2009 European Amateur Team Championship

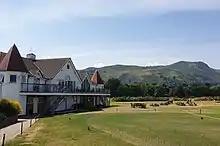
Clubhouse at Conwy Golf Club

The 2009 European Amateur Team Championship took place 30 June – 4 July at Conwy Golf Club in Conwy County Borough, Wales, United Kingdom. It was the 27th men's golf European Amateur Team Championship.